Cooktown, Queensland

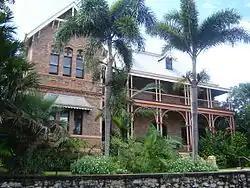
James Cook Historical Museum, 2006

The scientist Joseph Banks and Swedish naturalist Daniel Solander, who accompanied Cook on the expedition, took advantage of the 7-week stay to collect, preserve and document over 200 new species of plants, which formed the vast majority of the collection brought back to England from Australia. The young artist Sydney Parkinson illustrated the specimens and he was the first British artist to portray Aboriginal people from direct observation. The illustrations were later published as the famous "Banks' Florilegium".